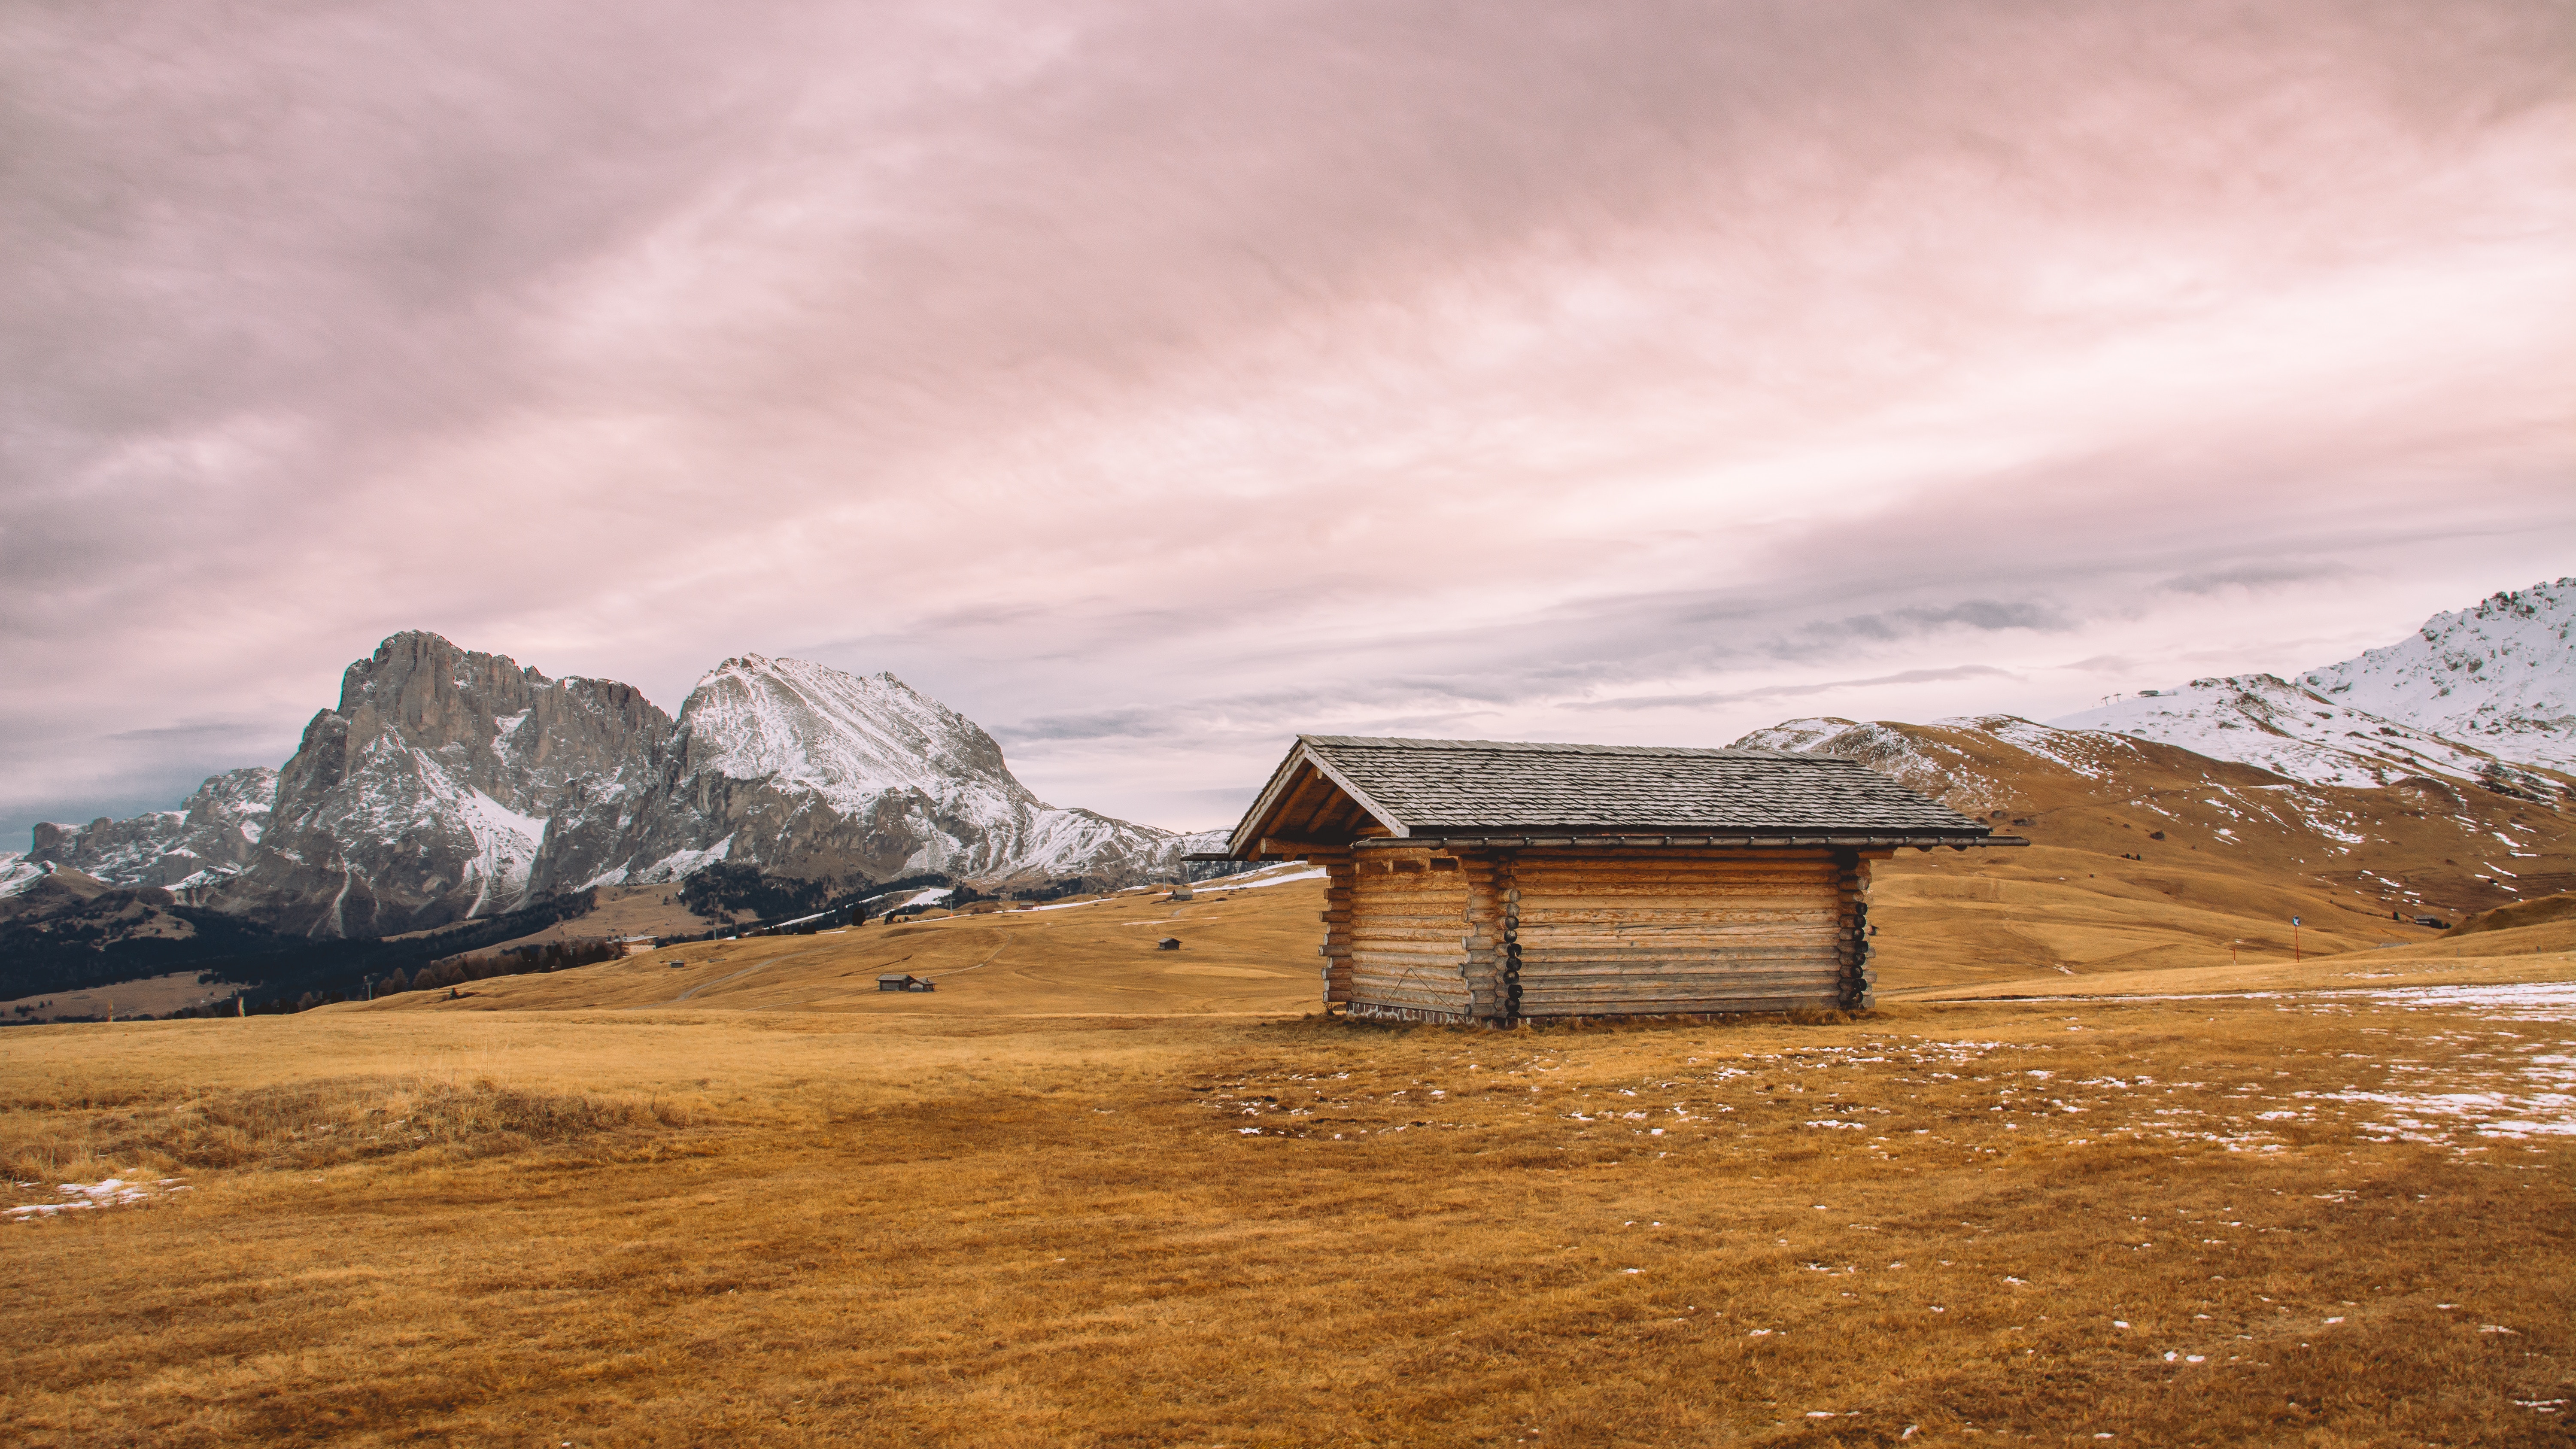
landscape, tree, horizon, mountain, snow, winter, cloud, sky, field, house, hill, mountain range, hut, highland, national park, cool image, alps, grassland, plateau, log cabin, fell, cool photo, elevation, tundra, rural area, mountain pass, meteorological phenomenon, mountainous landforms, ecoregion, mount scenery